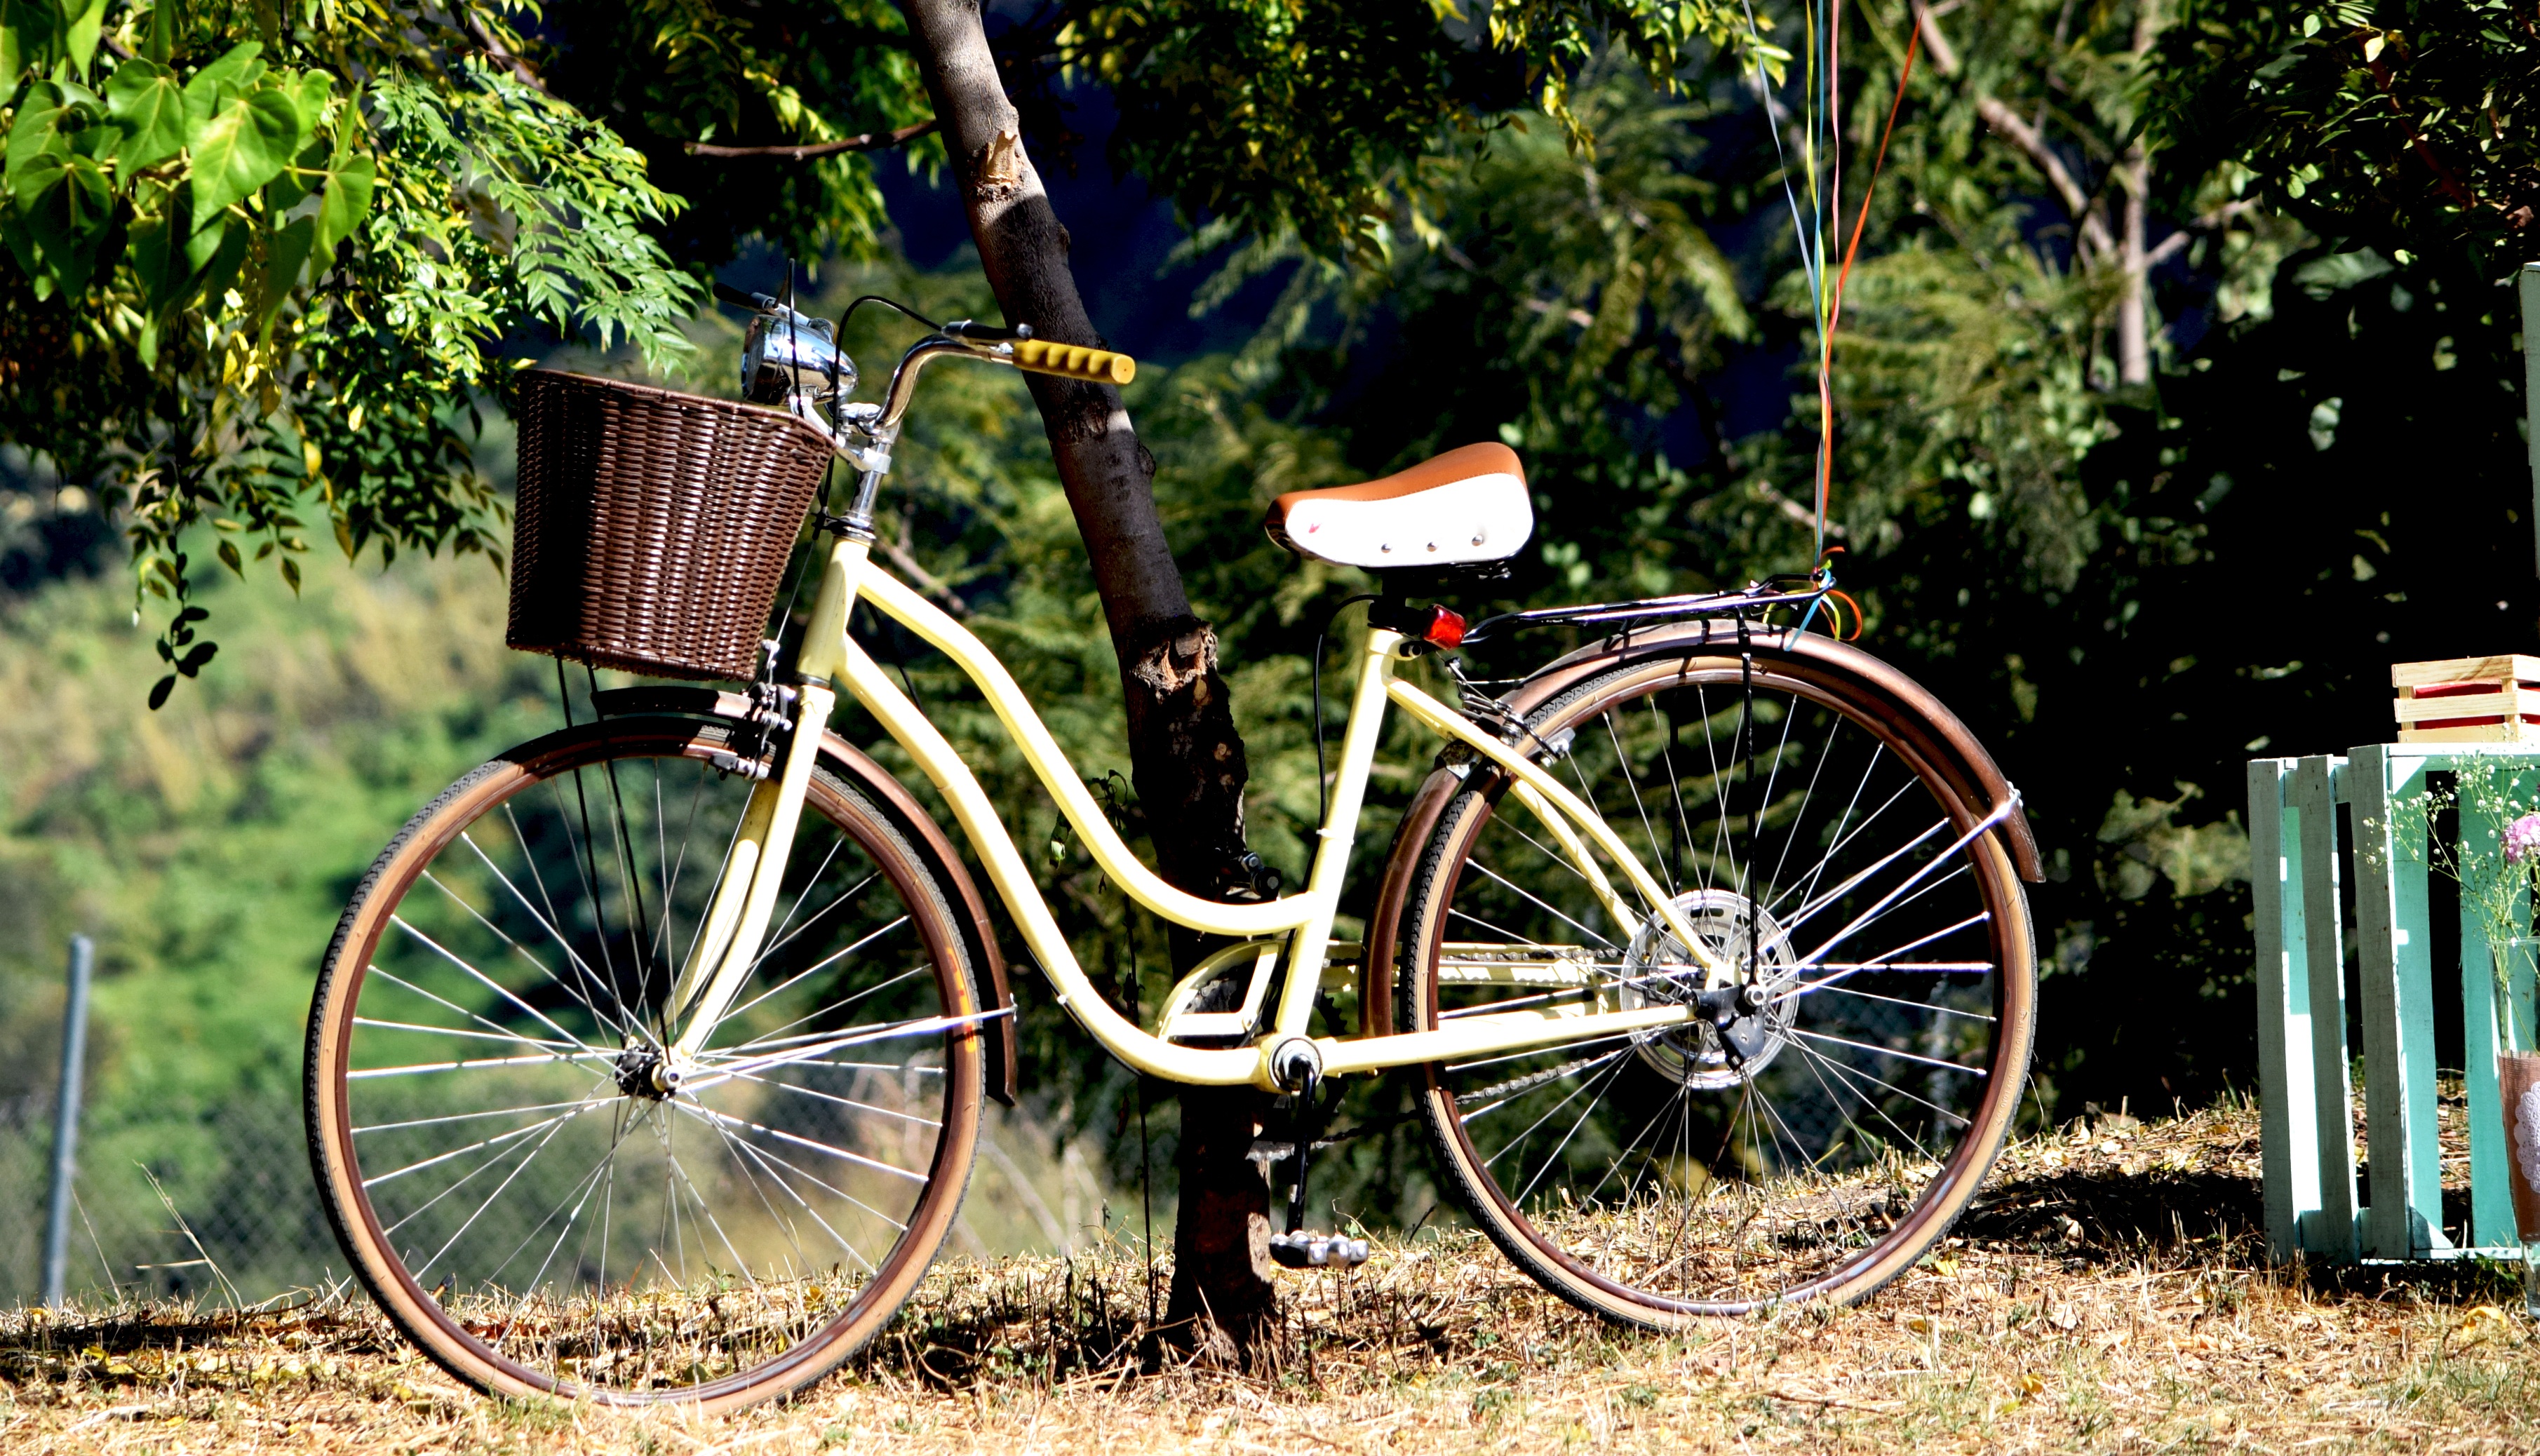
wheel, old, bicycle, green, vehicle, sports equipment, communion, rural area